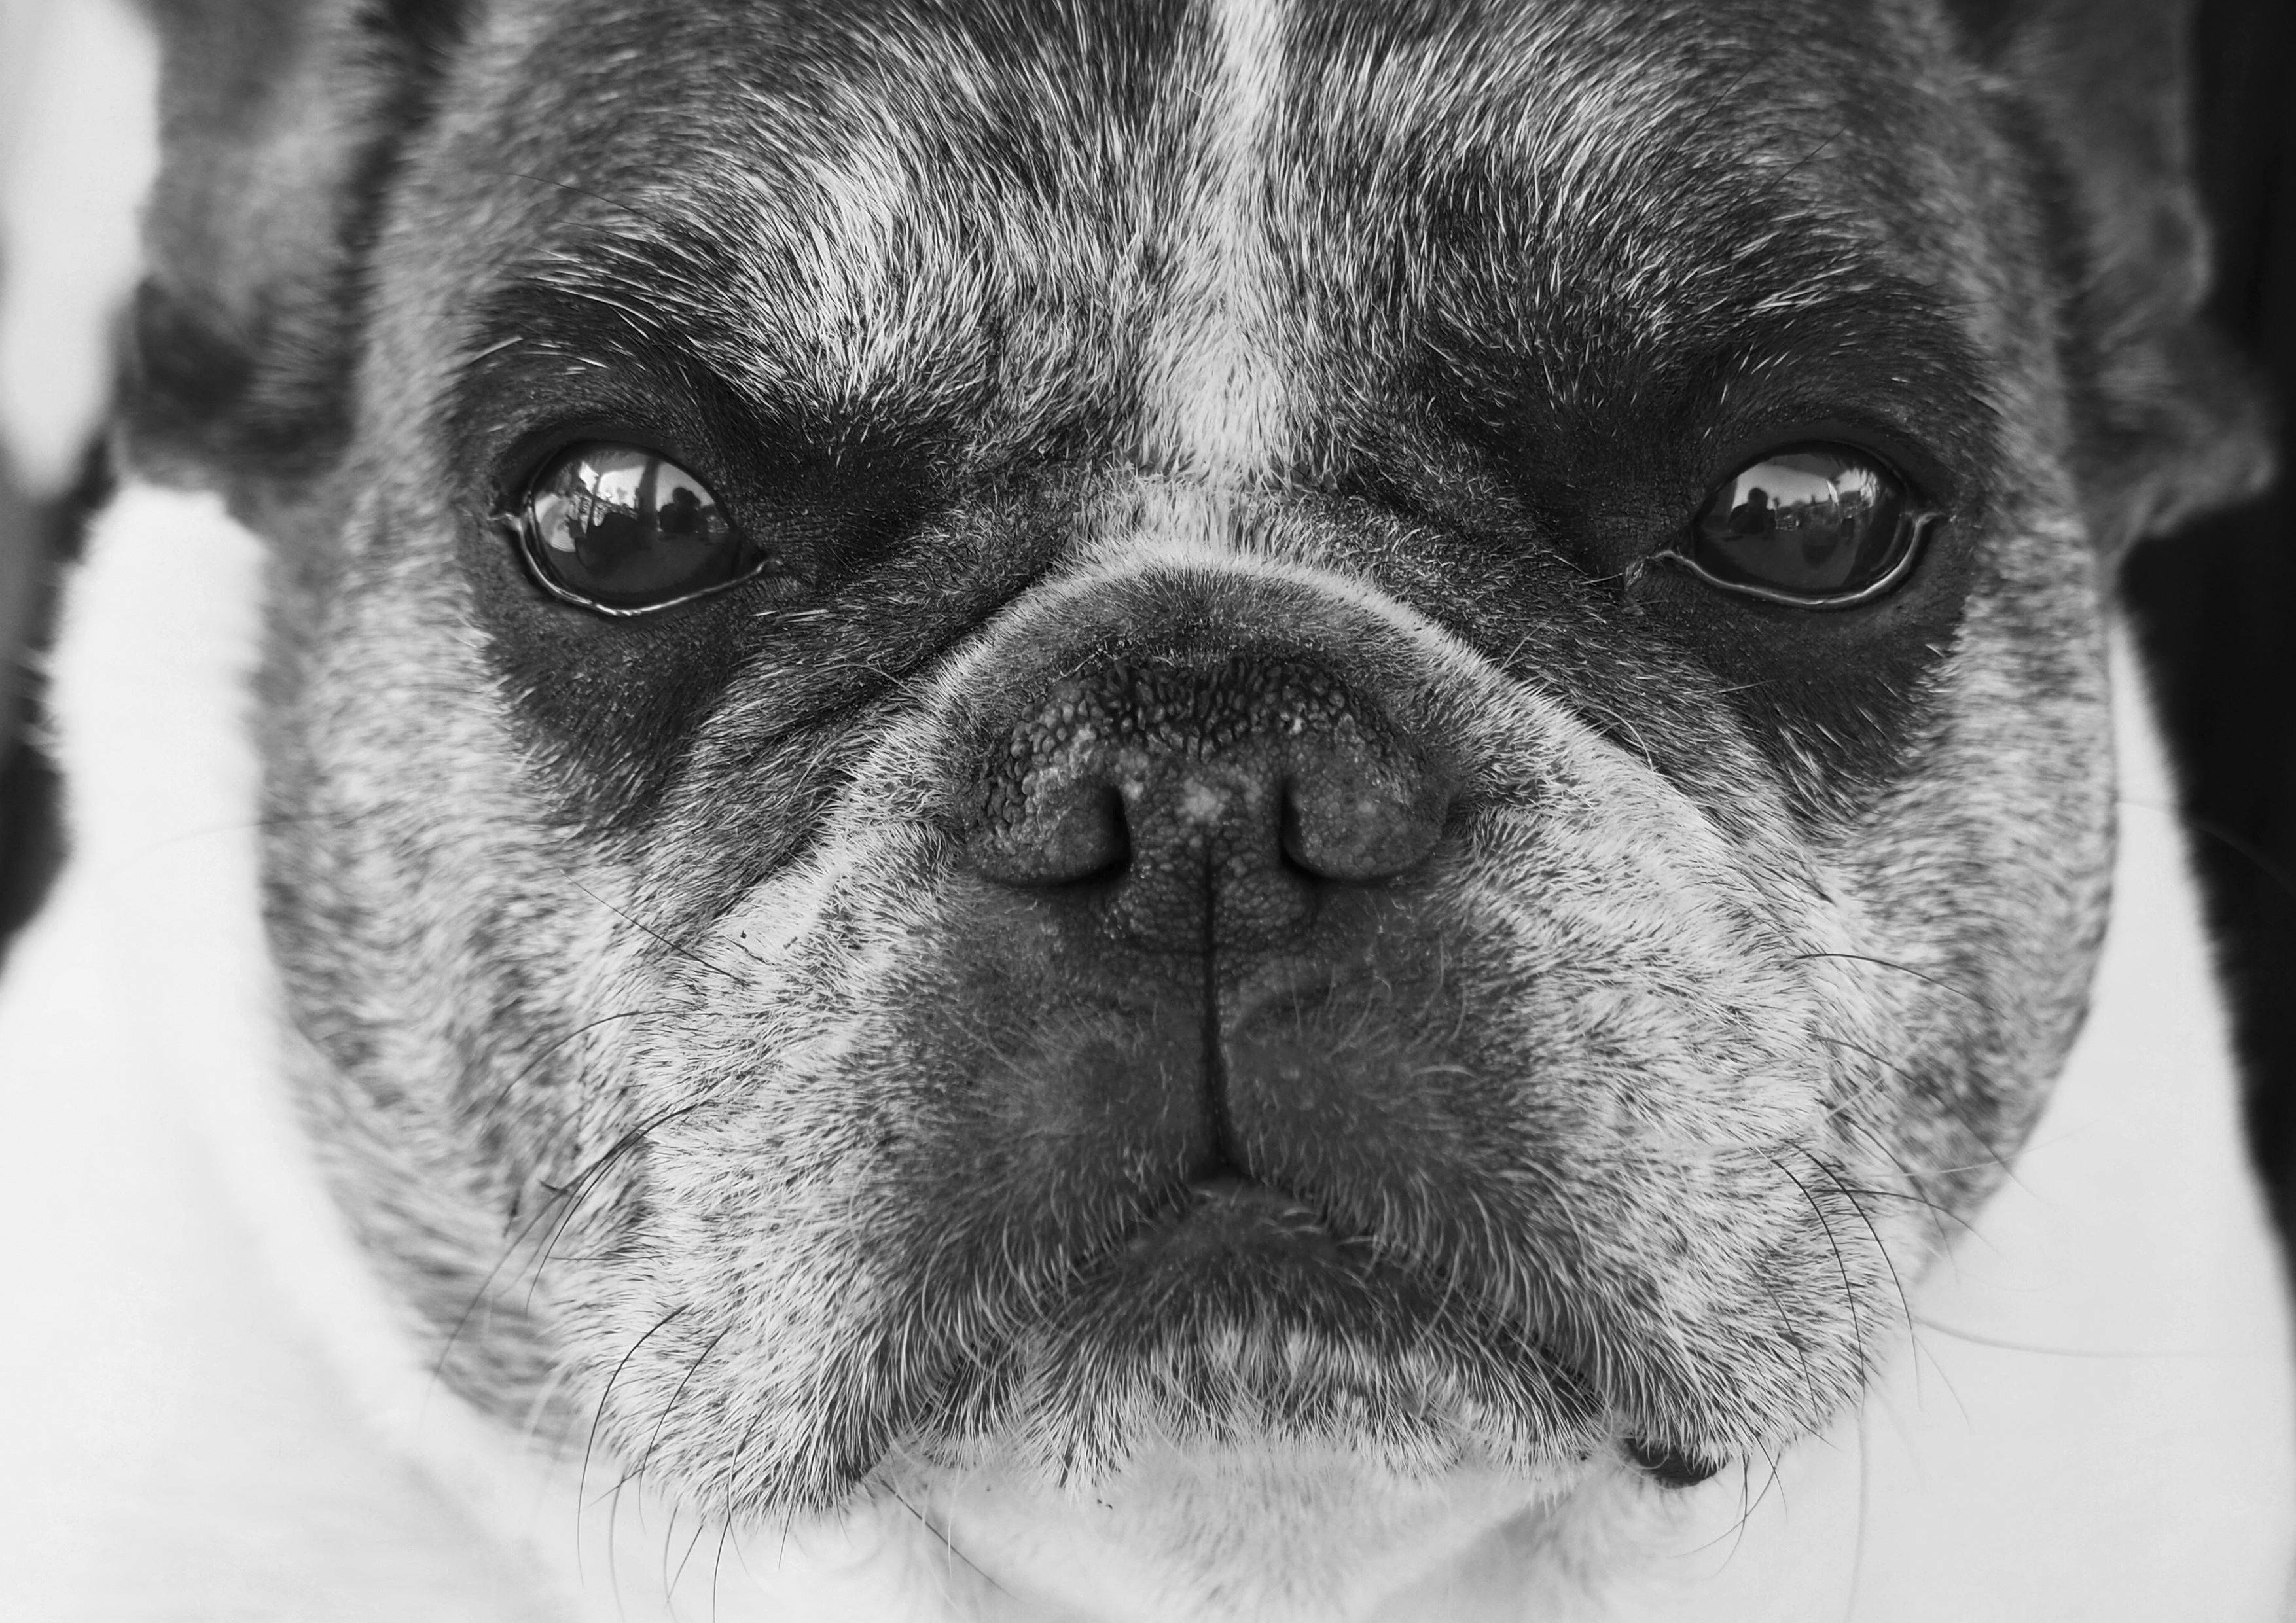
black and white, white, puppy, dog, animal, pet, portrait, mammal, black, monochrome, bulldog, close up, nose, whiskers, snout, look, vertebrate, french bulldog, dog breed, monochrome photography, dog like mammal